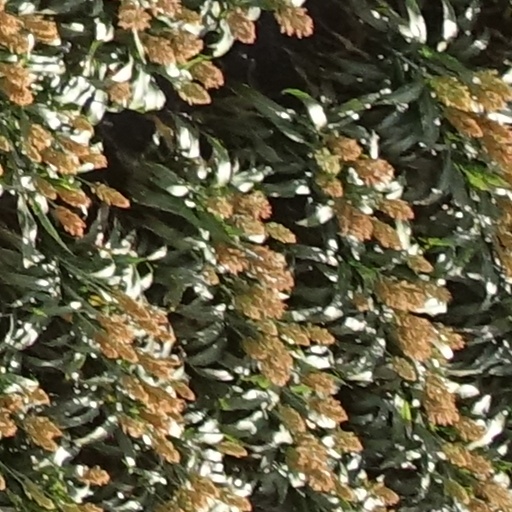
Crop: sorghum